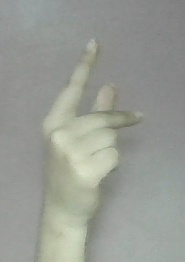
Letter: dha